Aromanticism

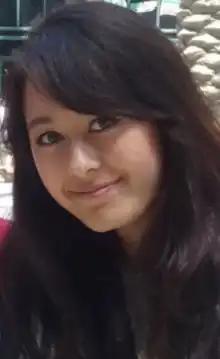
Popular YouTube animator Jaiden Dittfach published a video on coming out as aro-ace in 2022.

As aromanticism is slowly becoming more widely recognized and accepted, additional literature about it is being published.